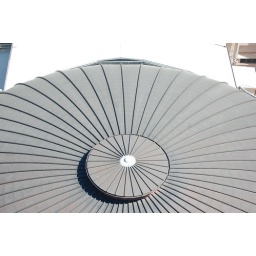
Looking down on the building below from the clock tower in Brisbane